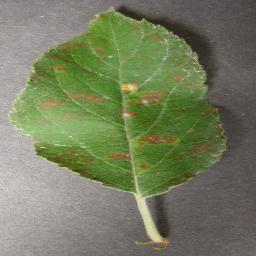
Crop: apple
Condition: cedar_rust